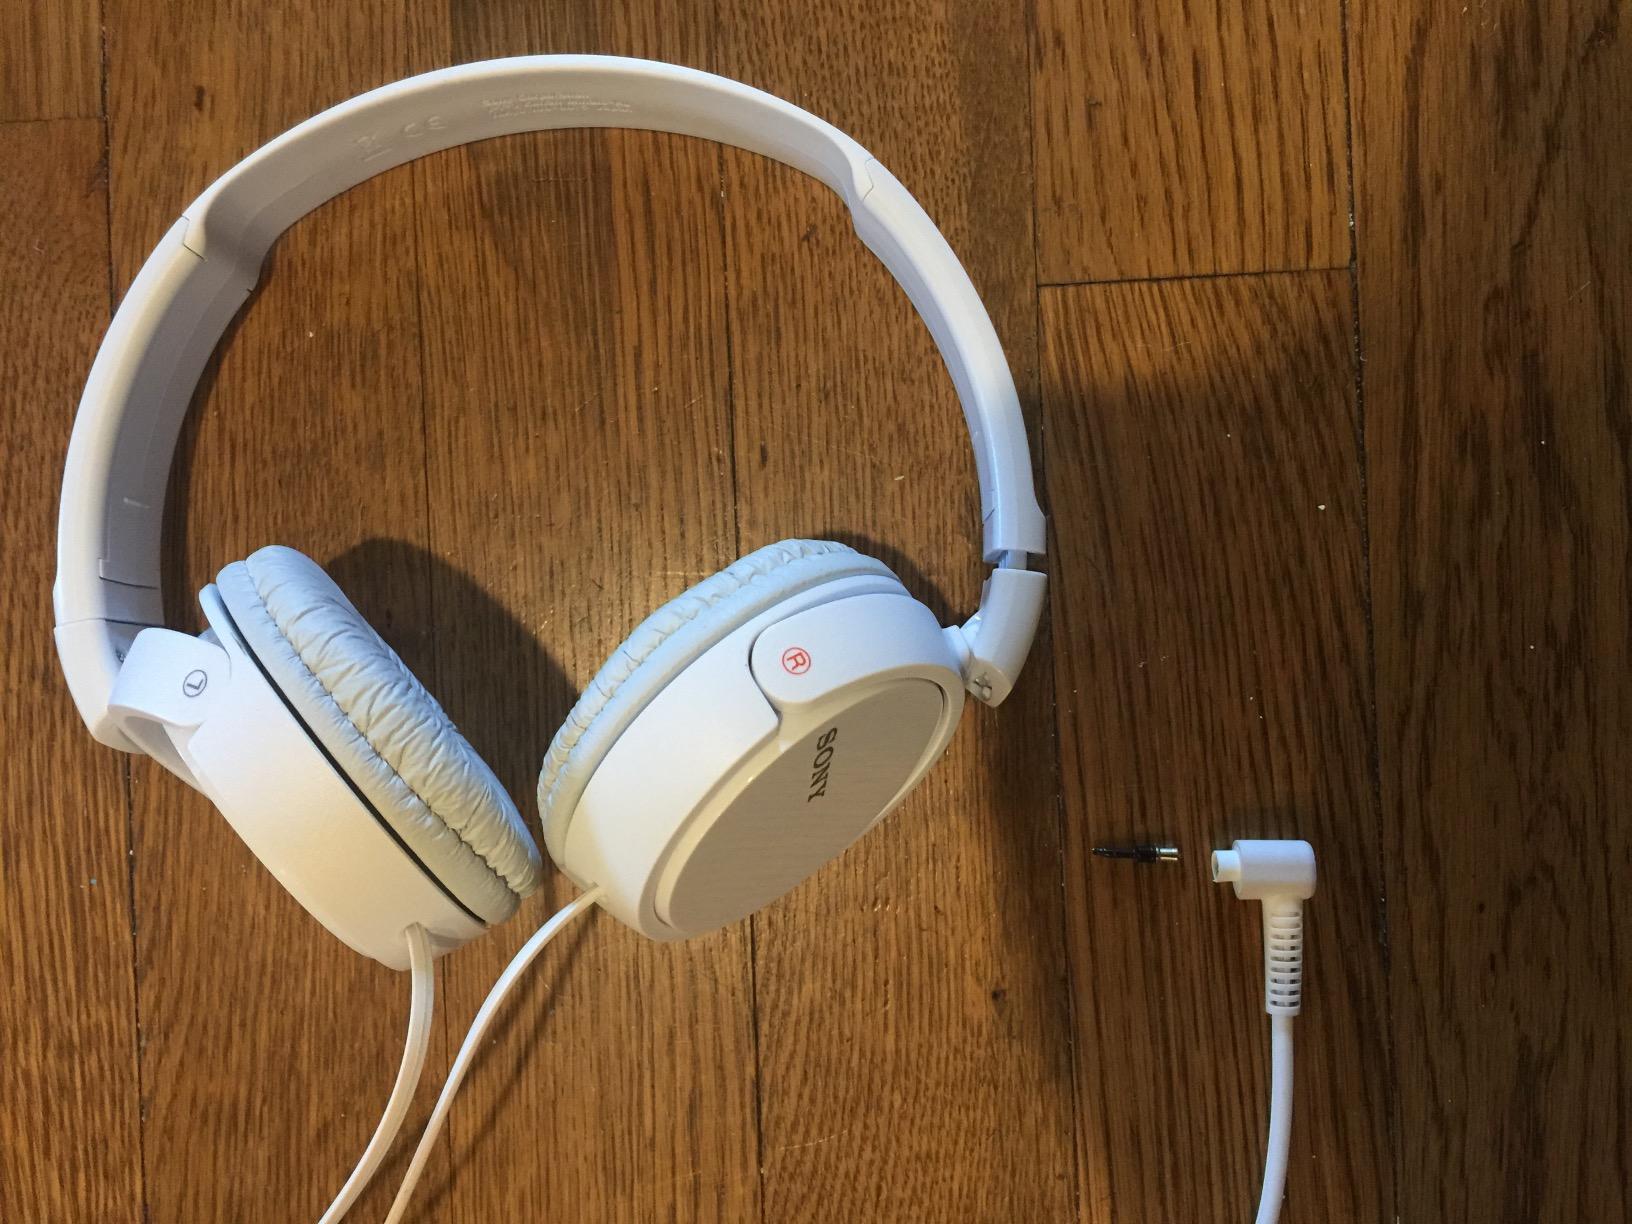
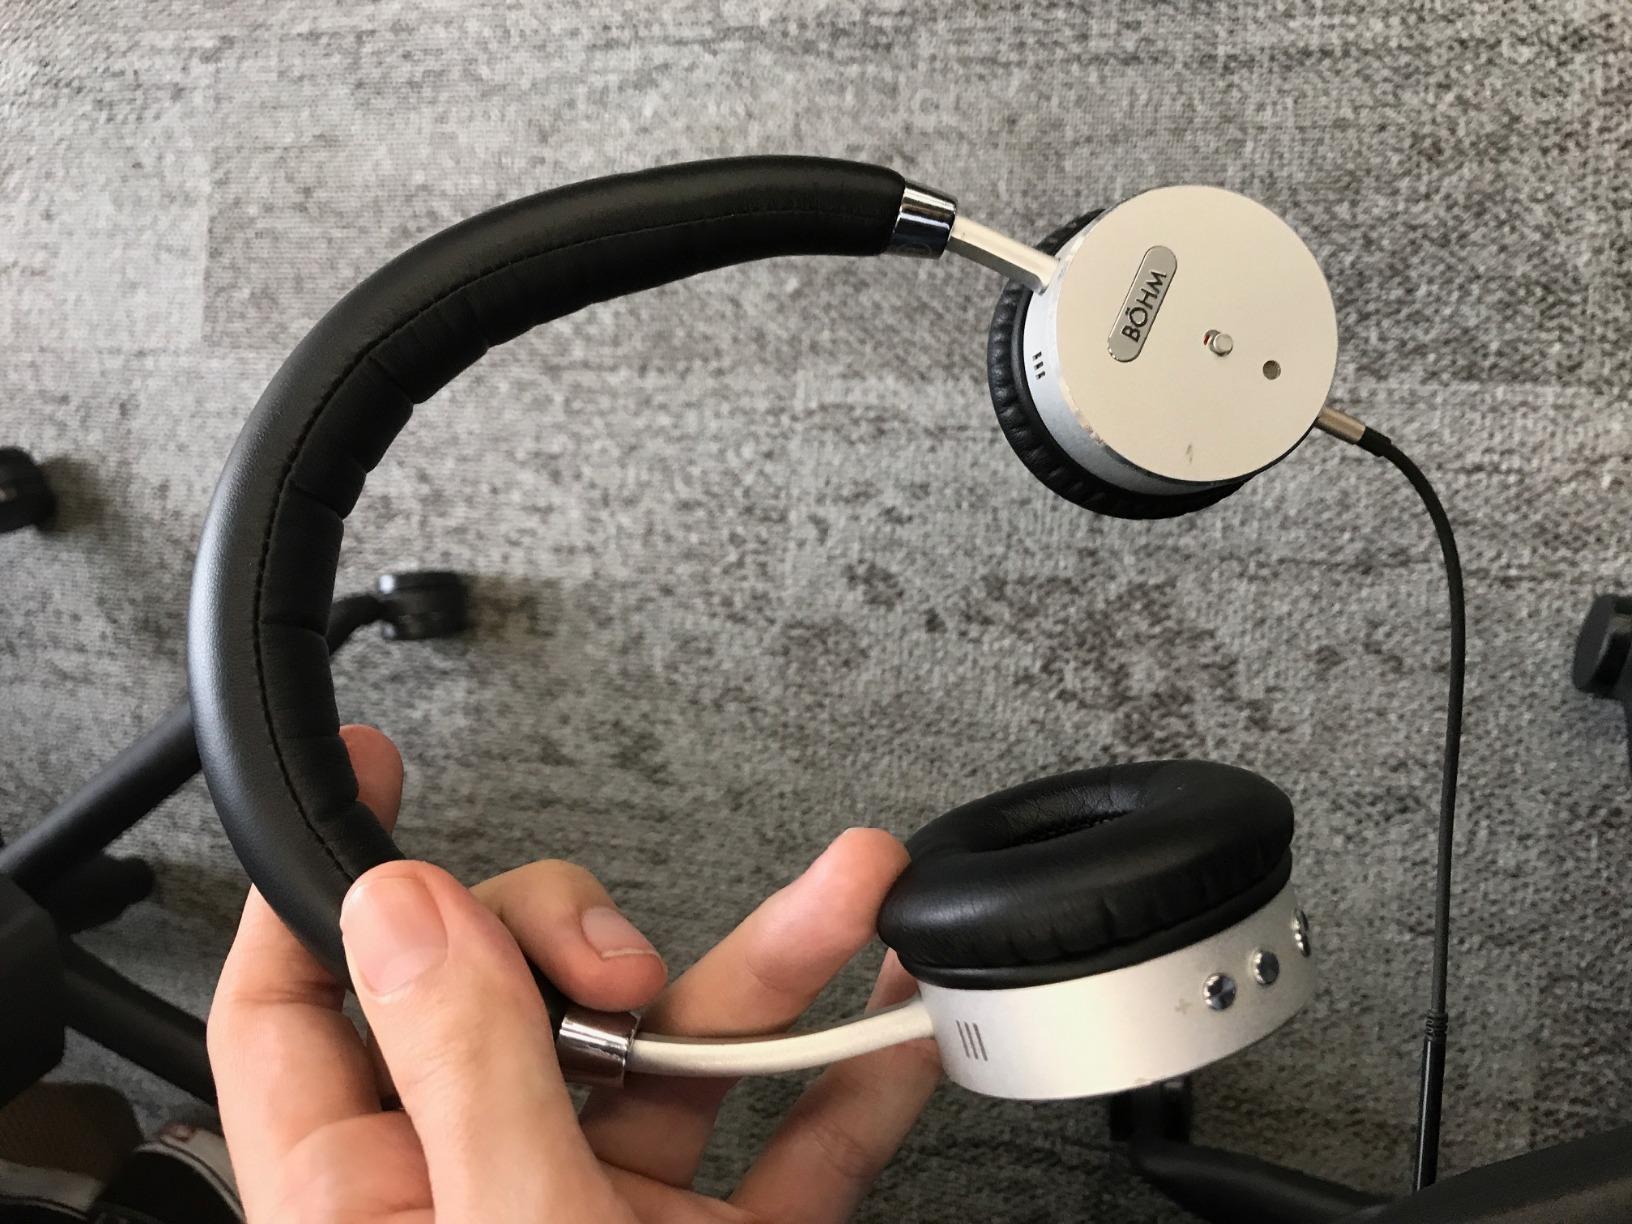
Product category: headphones
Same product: no